Geisel Library

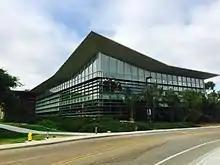
The southwest corner of the WongAvery Library

The library entrance is marked by John Baldessari's "READ/WRITE/THINK/DREAM", an artwork which is part of the Stuart Collection. Geisel Library also features a life-size bronze statue of its namesake and his most famous character, The Cat in the Hat, on the forum level.